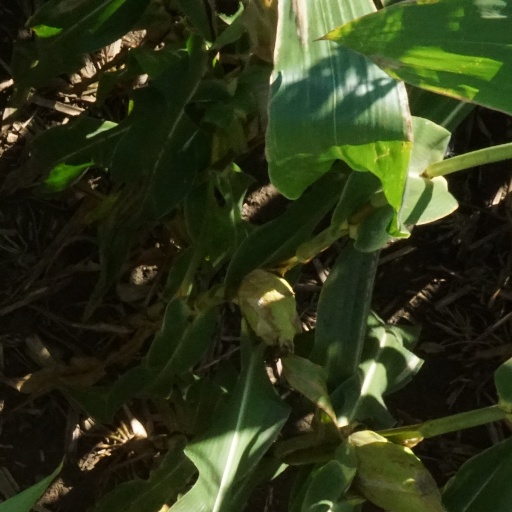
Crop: maize; corn